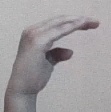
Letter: jeem